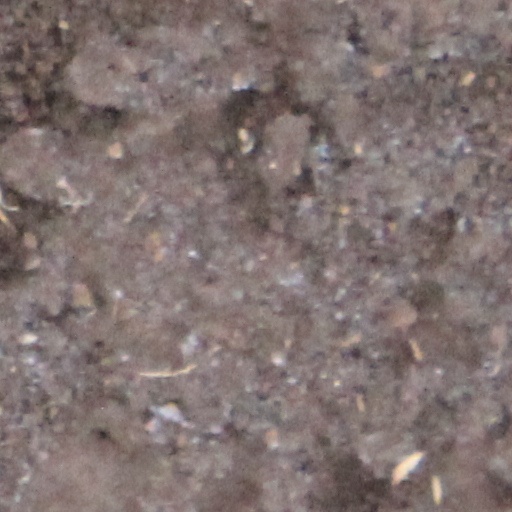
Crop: wheat